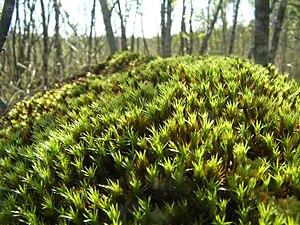
Les bryophytes sont des plantes terrestres thalloïdes ou feuillées non vascularisées. Parmi les plantes actuelles, les bryophytes terrestres et les bryophytes aquatiques sont celles qui ont conservé le plus de caractères des premières plantes ayant colonisé la terre ferme. Les ancêtres de toutes les plantes terrestres, donc des bryophytes, sont des algues vertes charophycées.